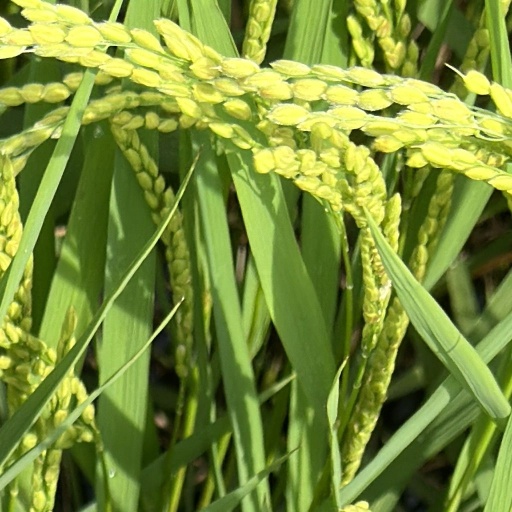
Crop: rice